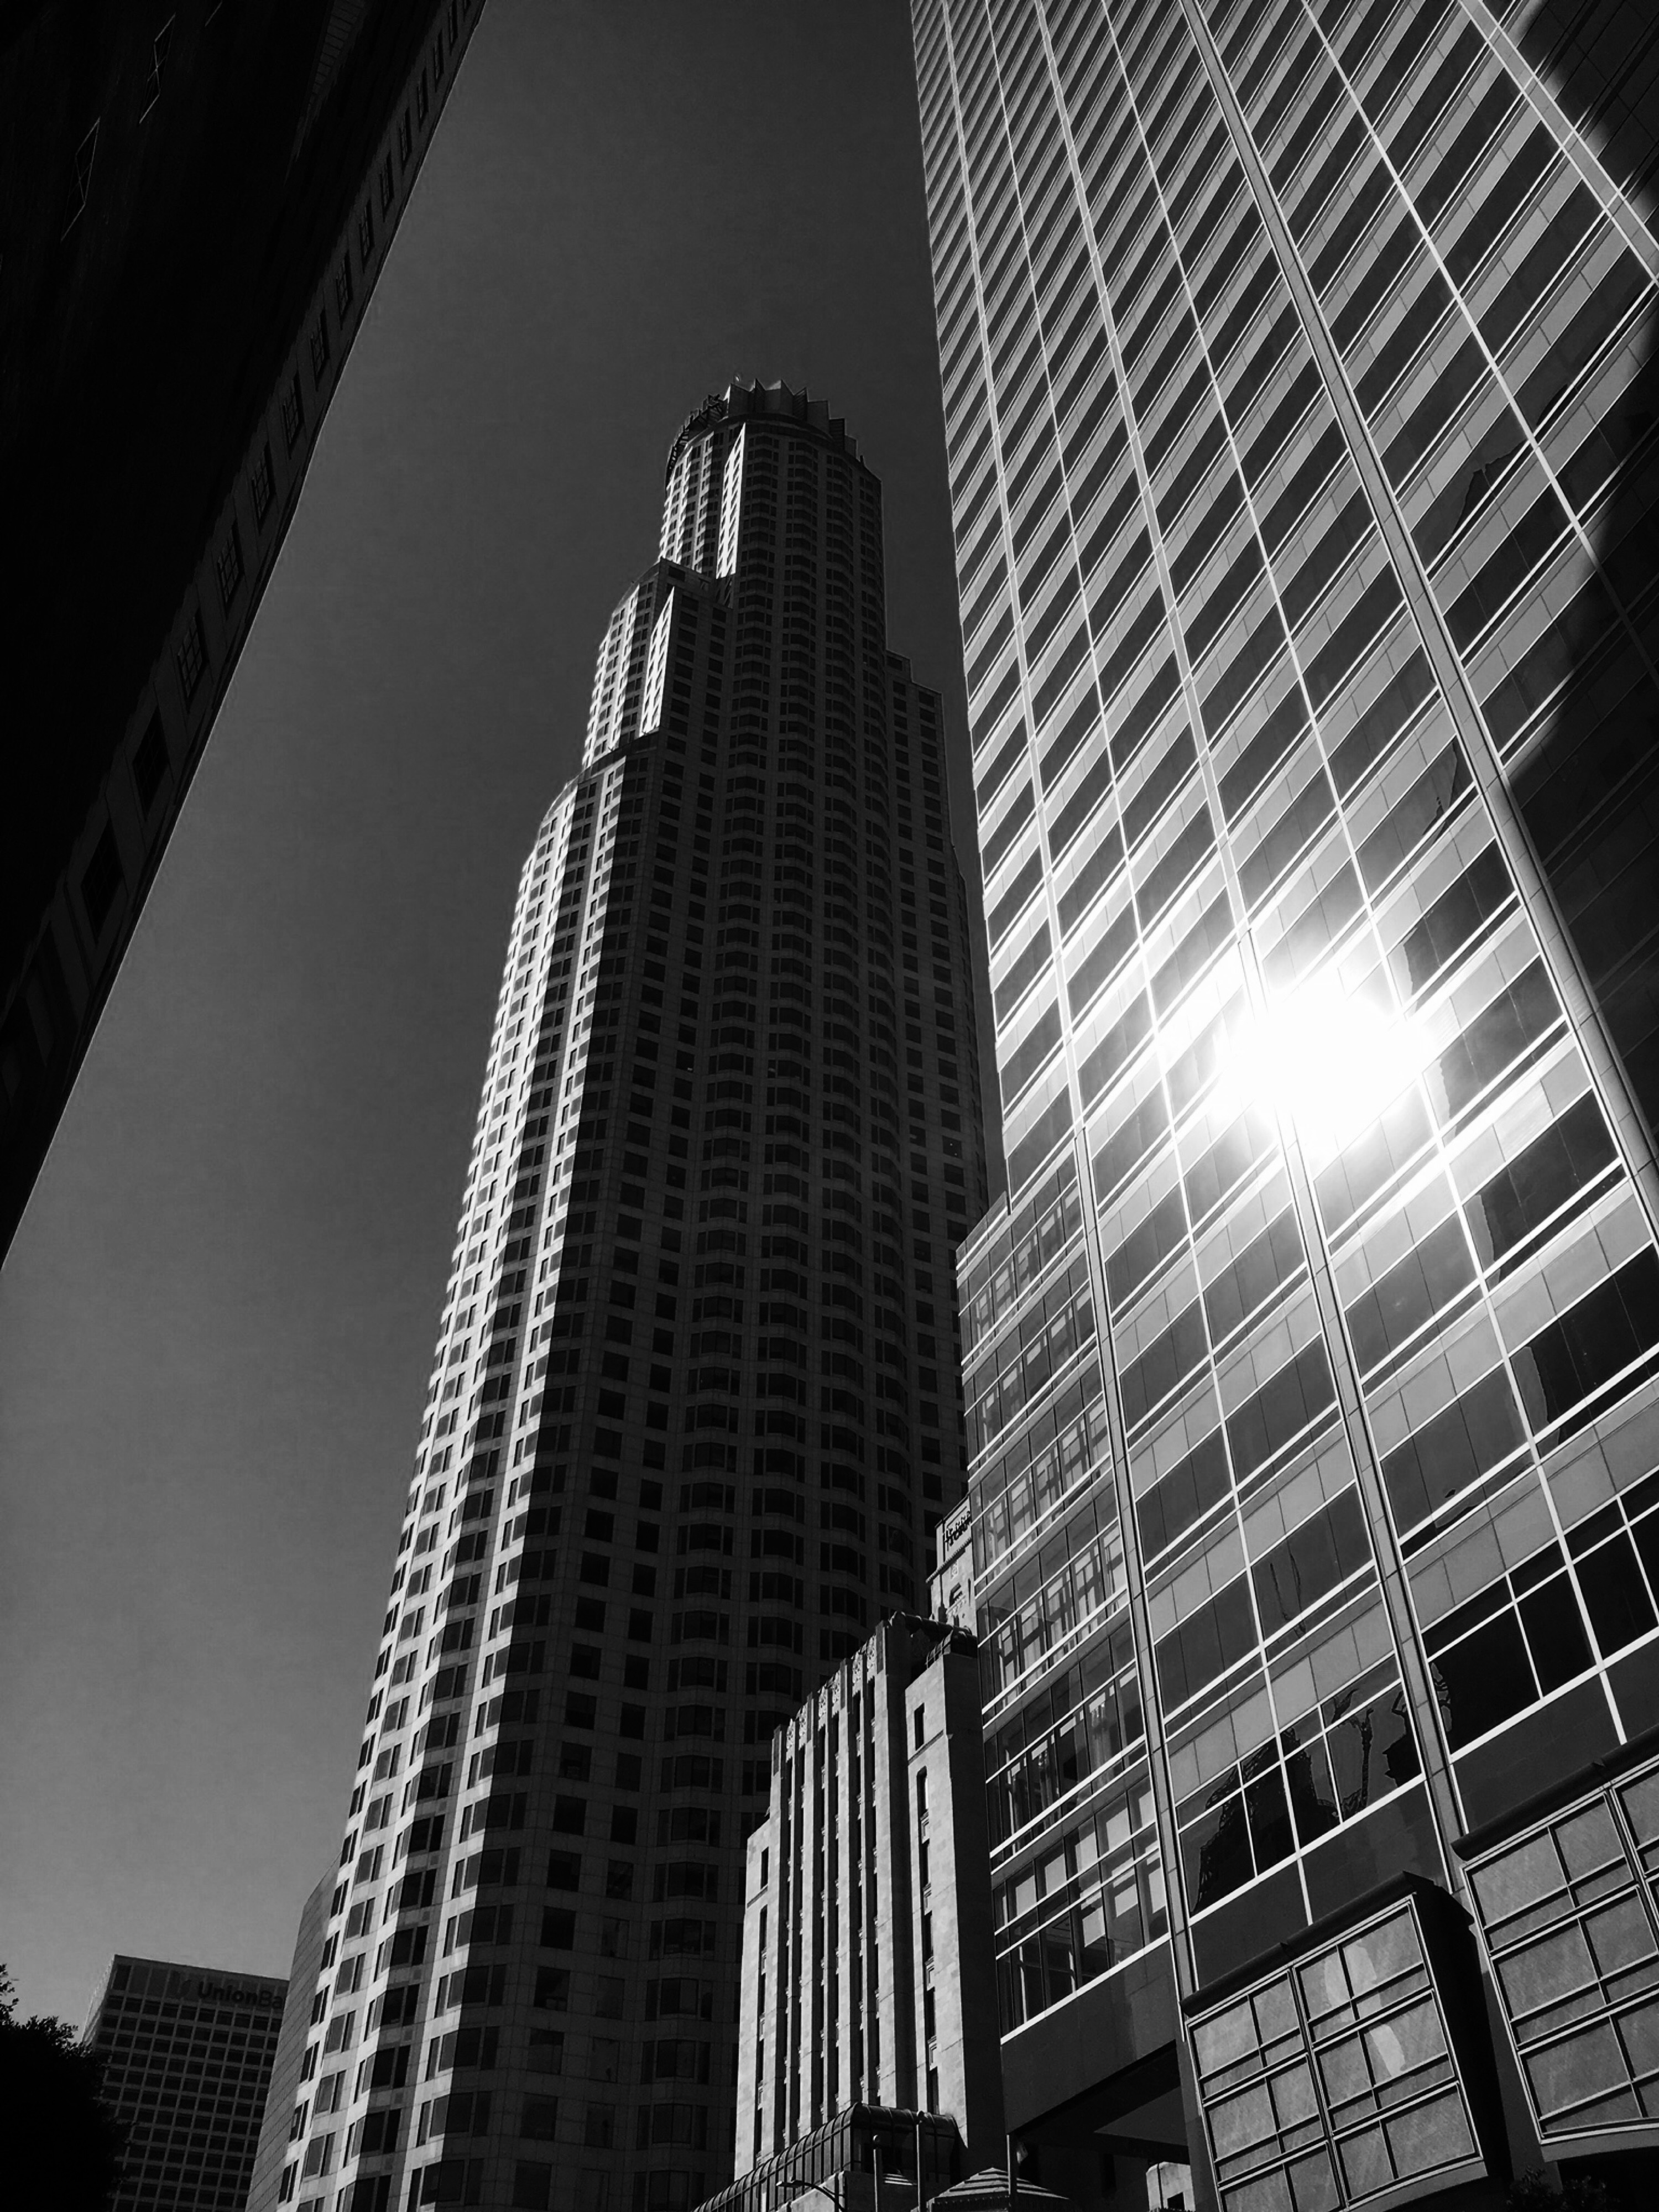
black and white, architecture, skyline, city, skyscraper, cityscape, downtown, line, darkness, black, monochrome, tower block, symmetry, shape, metropolis, urban area, monochrome photography, human settlement, metropolitan area